Sallins

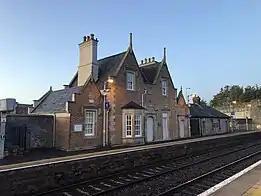
Sallins and Naas railway station was built in the 1840s

The village's railway station serves both Sallins itself and neighbouring Naas, as reflected in its official name of "Sallins and Naas". Originally named just "Sallins", it opened on 4 August 1846 and was the junction for the Tullow branch, which included the original "Naas" station. It closed in 1963, and was renamed "Sallins & Naas" upon re-opening in 1994, as part of the Kildare "Arrow" commuter rail project.